South Trees, Queensland

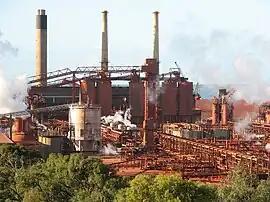
Qld Alumin Refinery, 2008

South Trees is a coastal industrial suburb of Gladstone in the Gladstone Region, Queensland, Australia. In the , South Trees had "no people or a very low population".